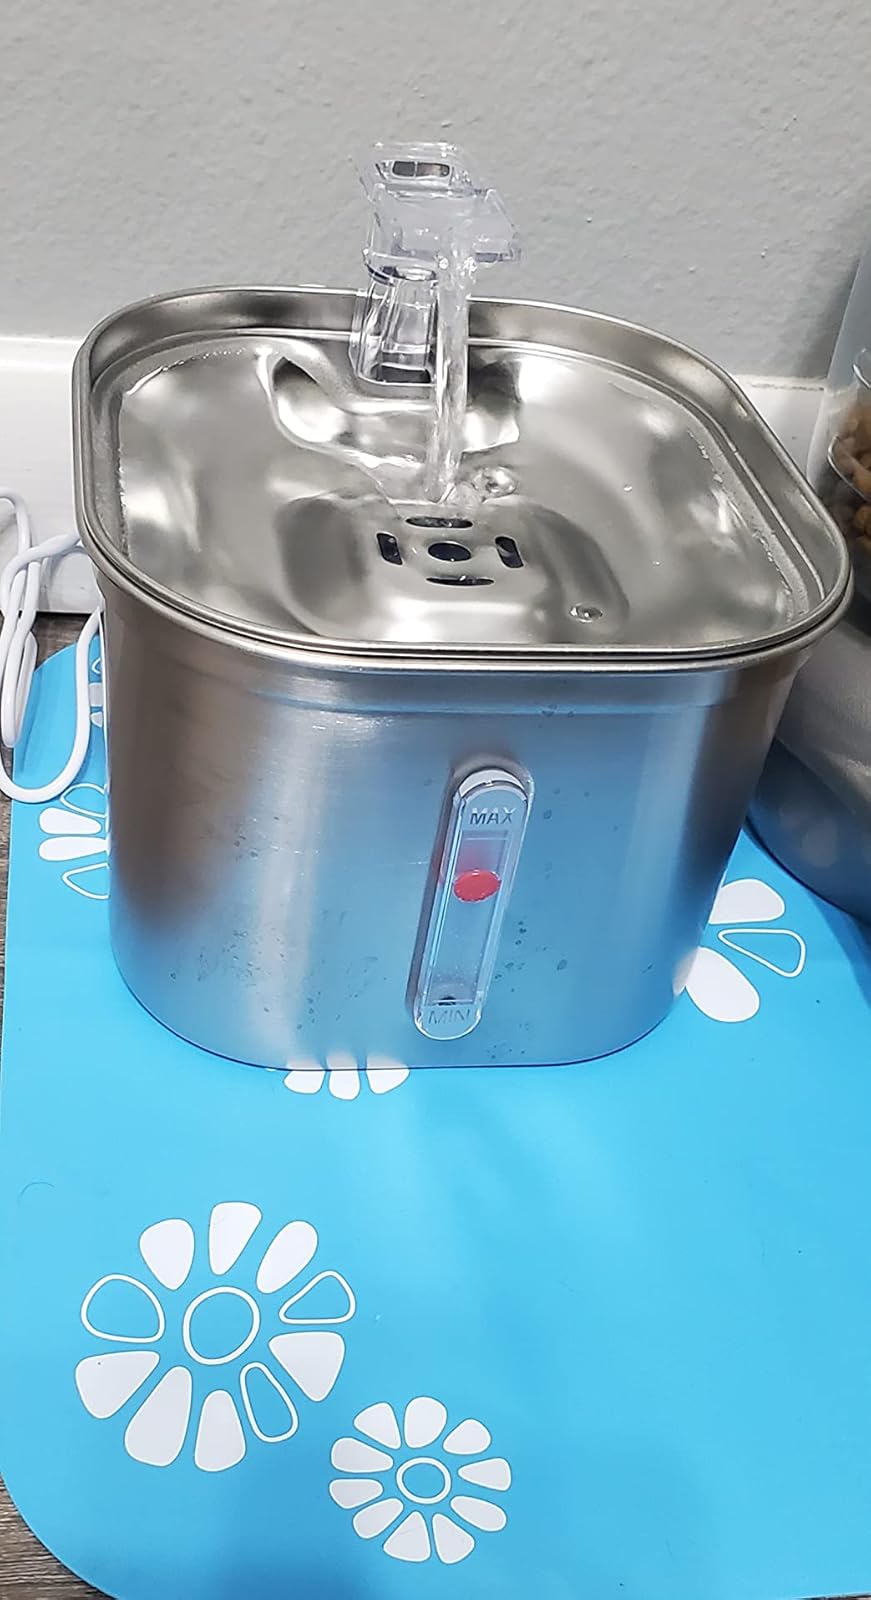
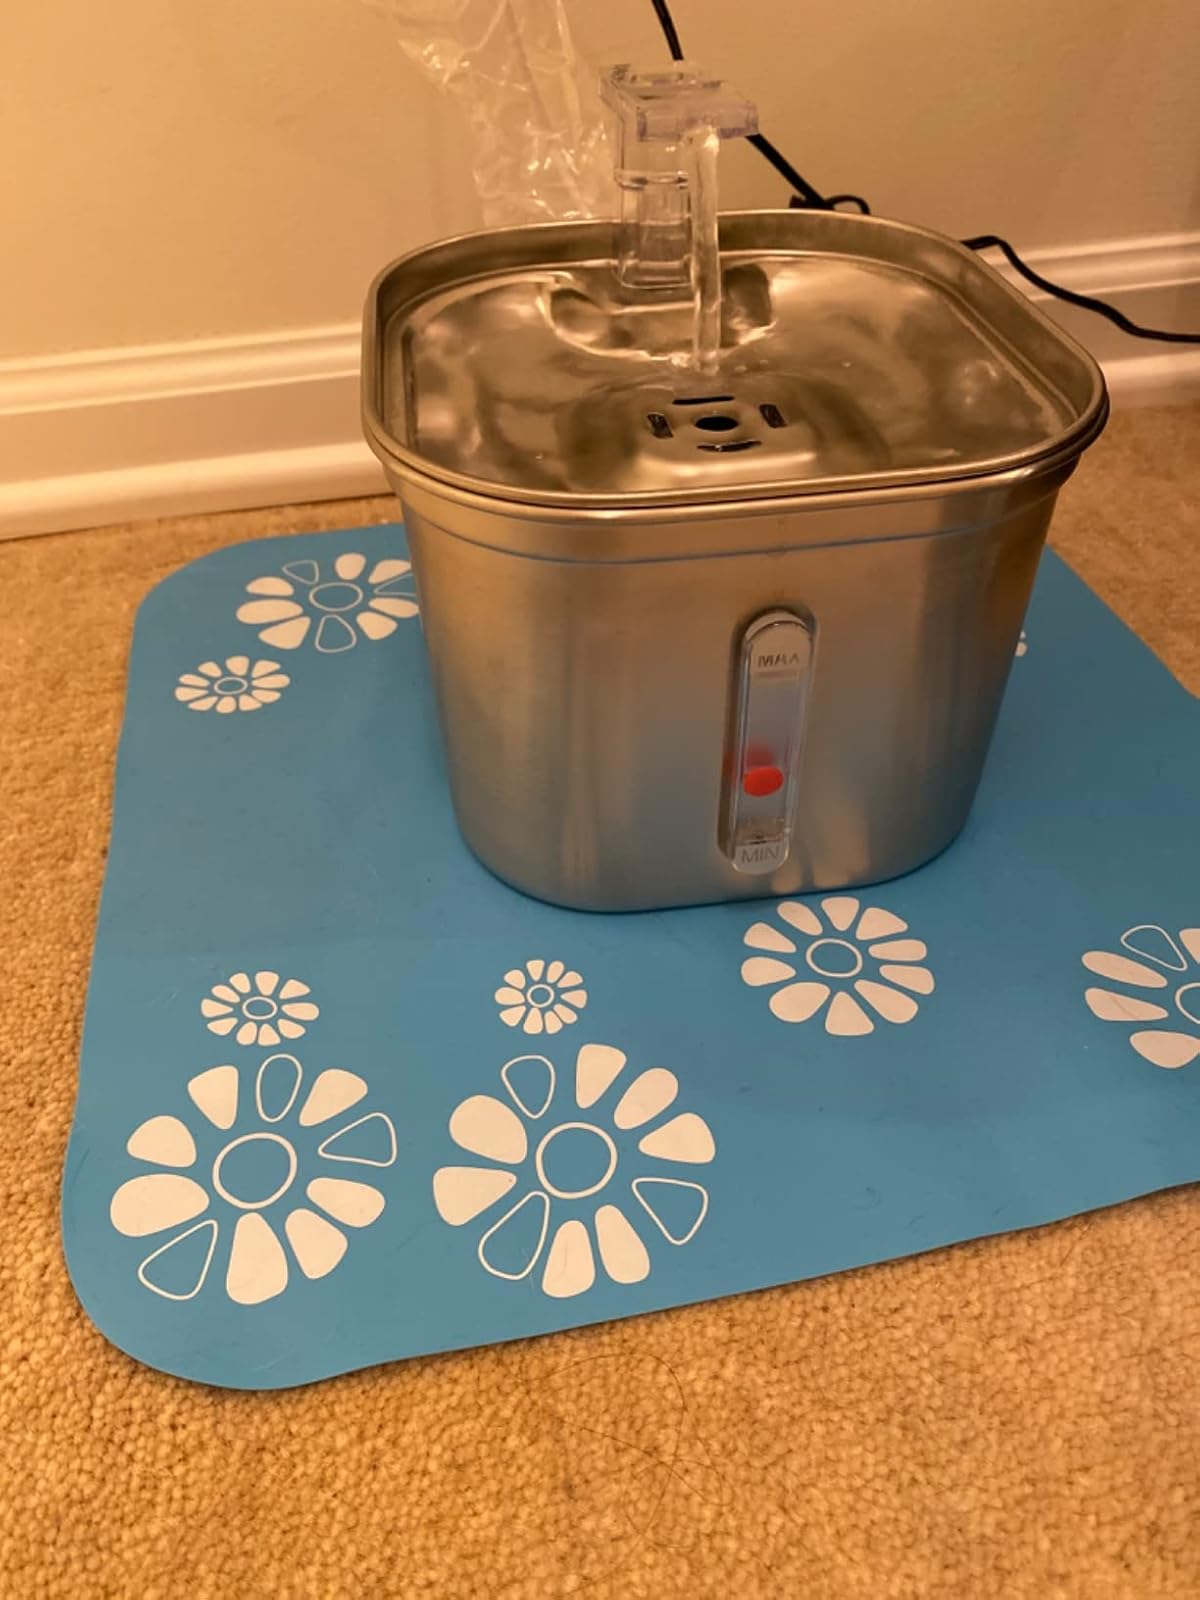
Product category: items_bowl
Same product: yes